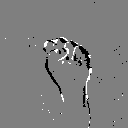
ASL letter: s